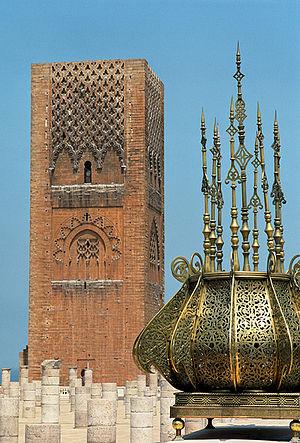
La tour Hassan, minaret de la mosquée en ruine à Rabat, Maroc.
Le Maroc, ou depuis 1957, en forme longue le royaume du Maroc, autrefois l'Empire chérifien, est un État unitaire régionalisé situé en Afrique du Nord. Son régime politique est une monarchie constitutionnelle. Sa capitale est Rabat et sa plus grande ville Casablanca.